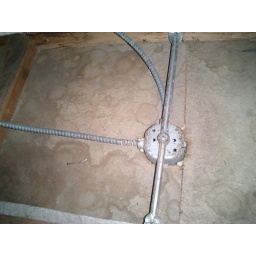
This is the insulation I added above the bedroom in a small cape house